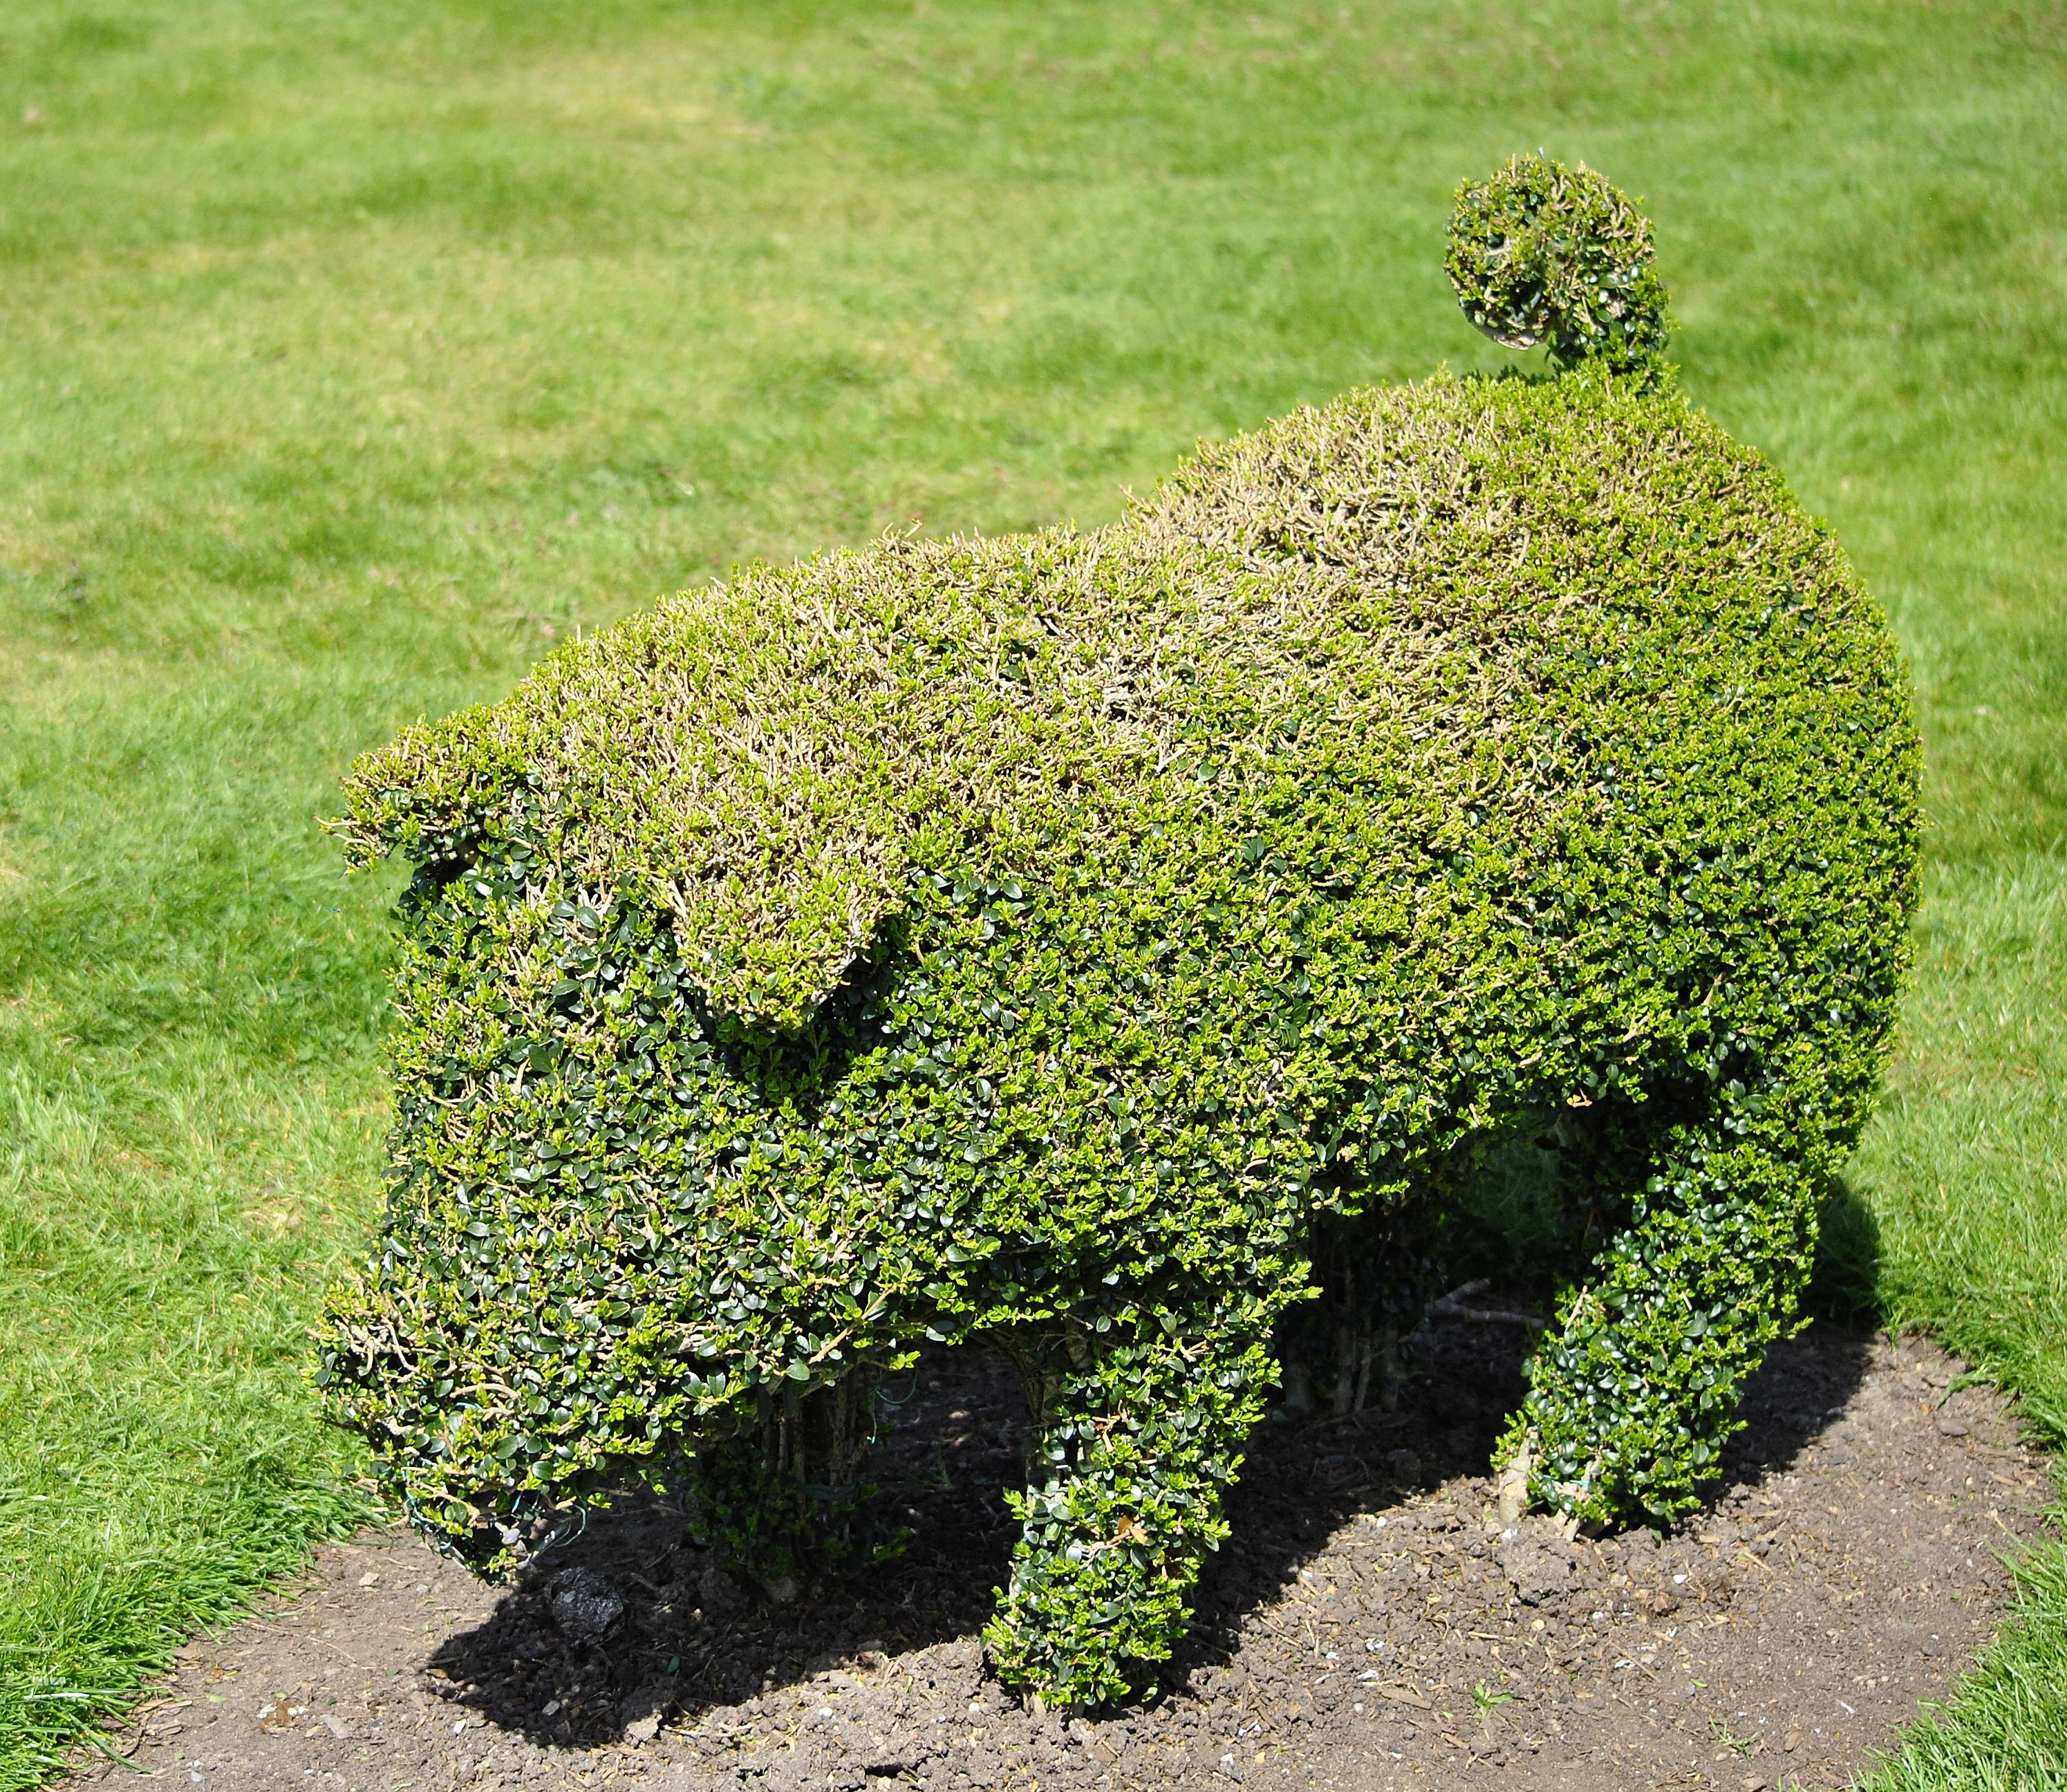
landscape, tree, grass, outdoor, plant, field, lawn, meadow, flower, animal, summer, bush, green, park, soil, agriculture, garden, design, shrub, ecosystem, flowering plant, woody plant, land plant